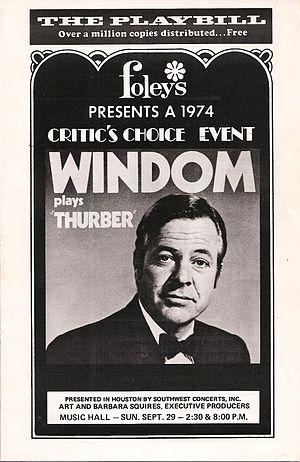
William Windom est un acteur américain né le 28 septembre 1923 à New York et mort le 16 août 2012 à Woodacre dans le Comté de Marin.